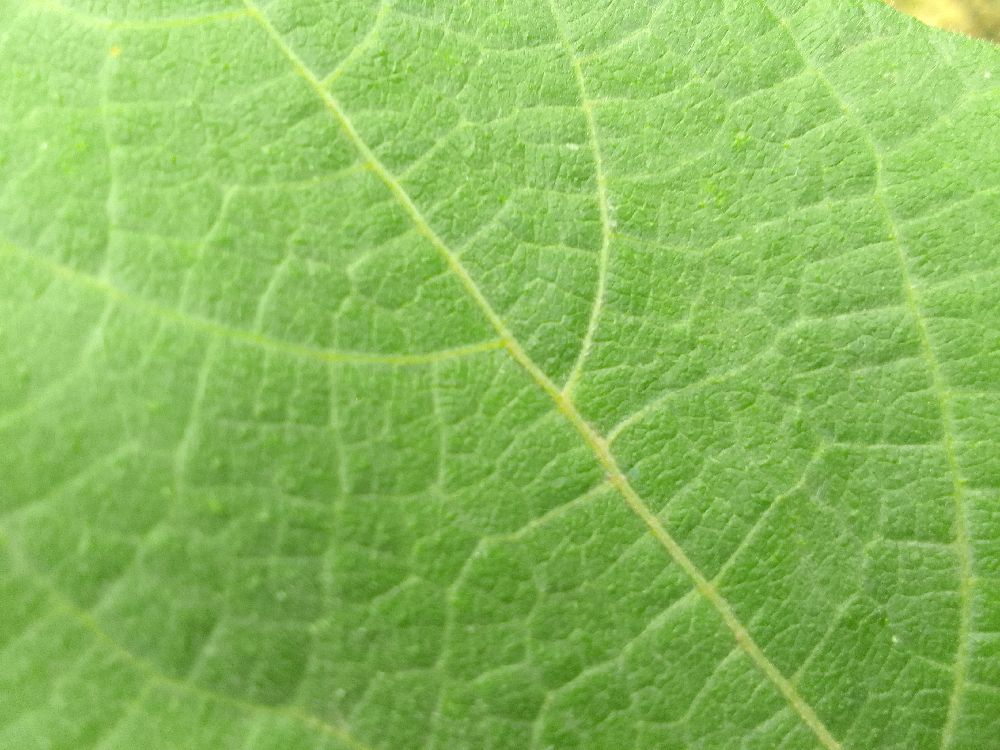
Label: healthy